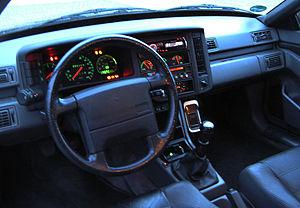
La Volvo 480 est un modèle du constructeur automobile suédois Volvo qui fut pour la première fois présenté au public lors du Salon de Genève de mars 1986.